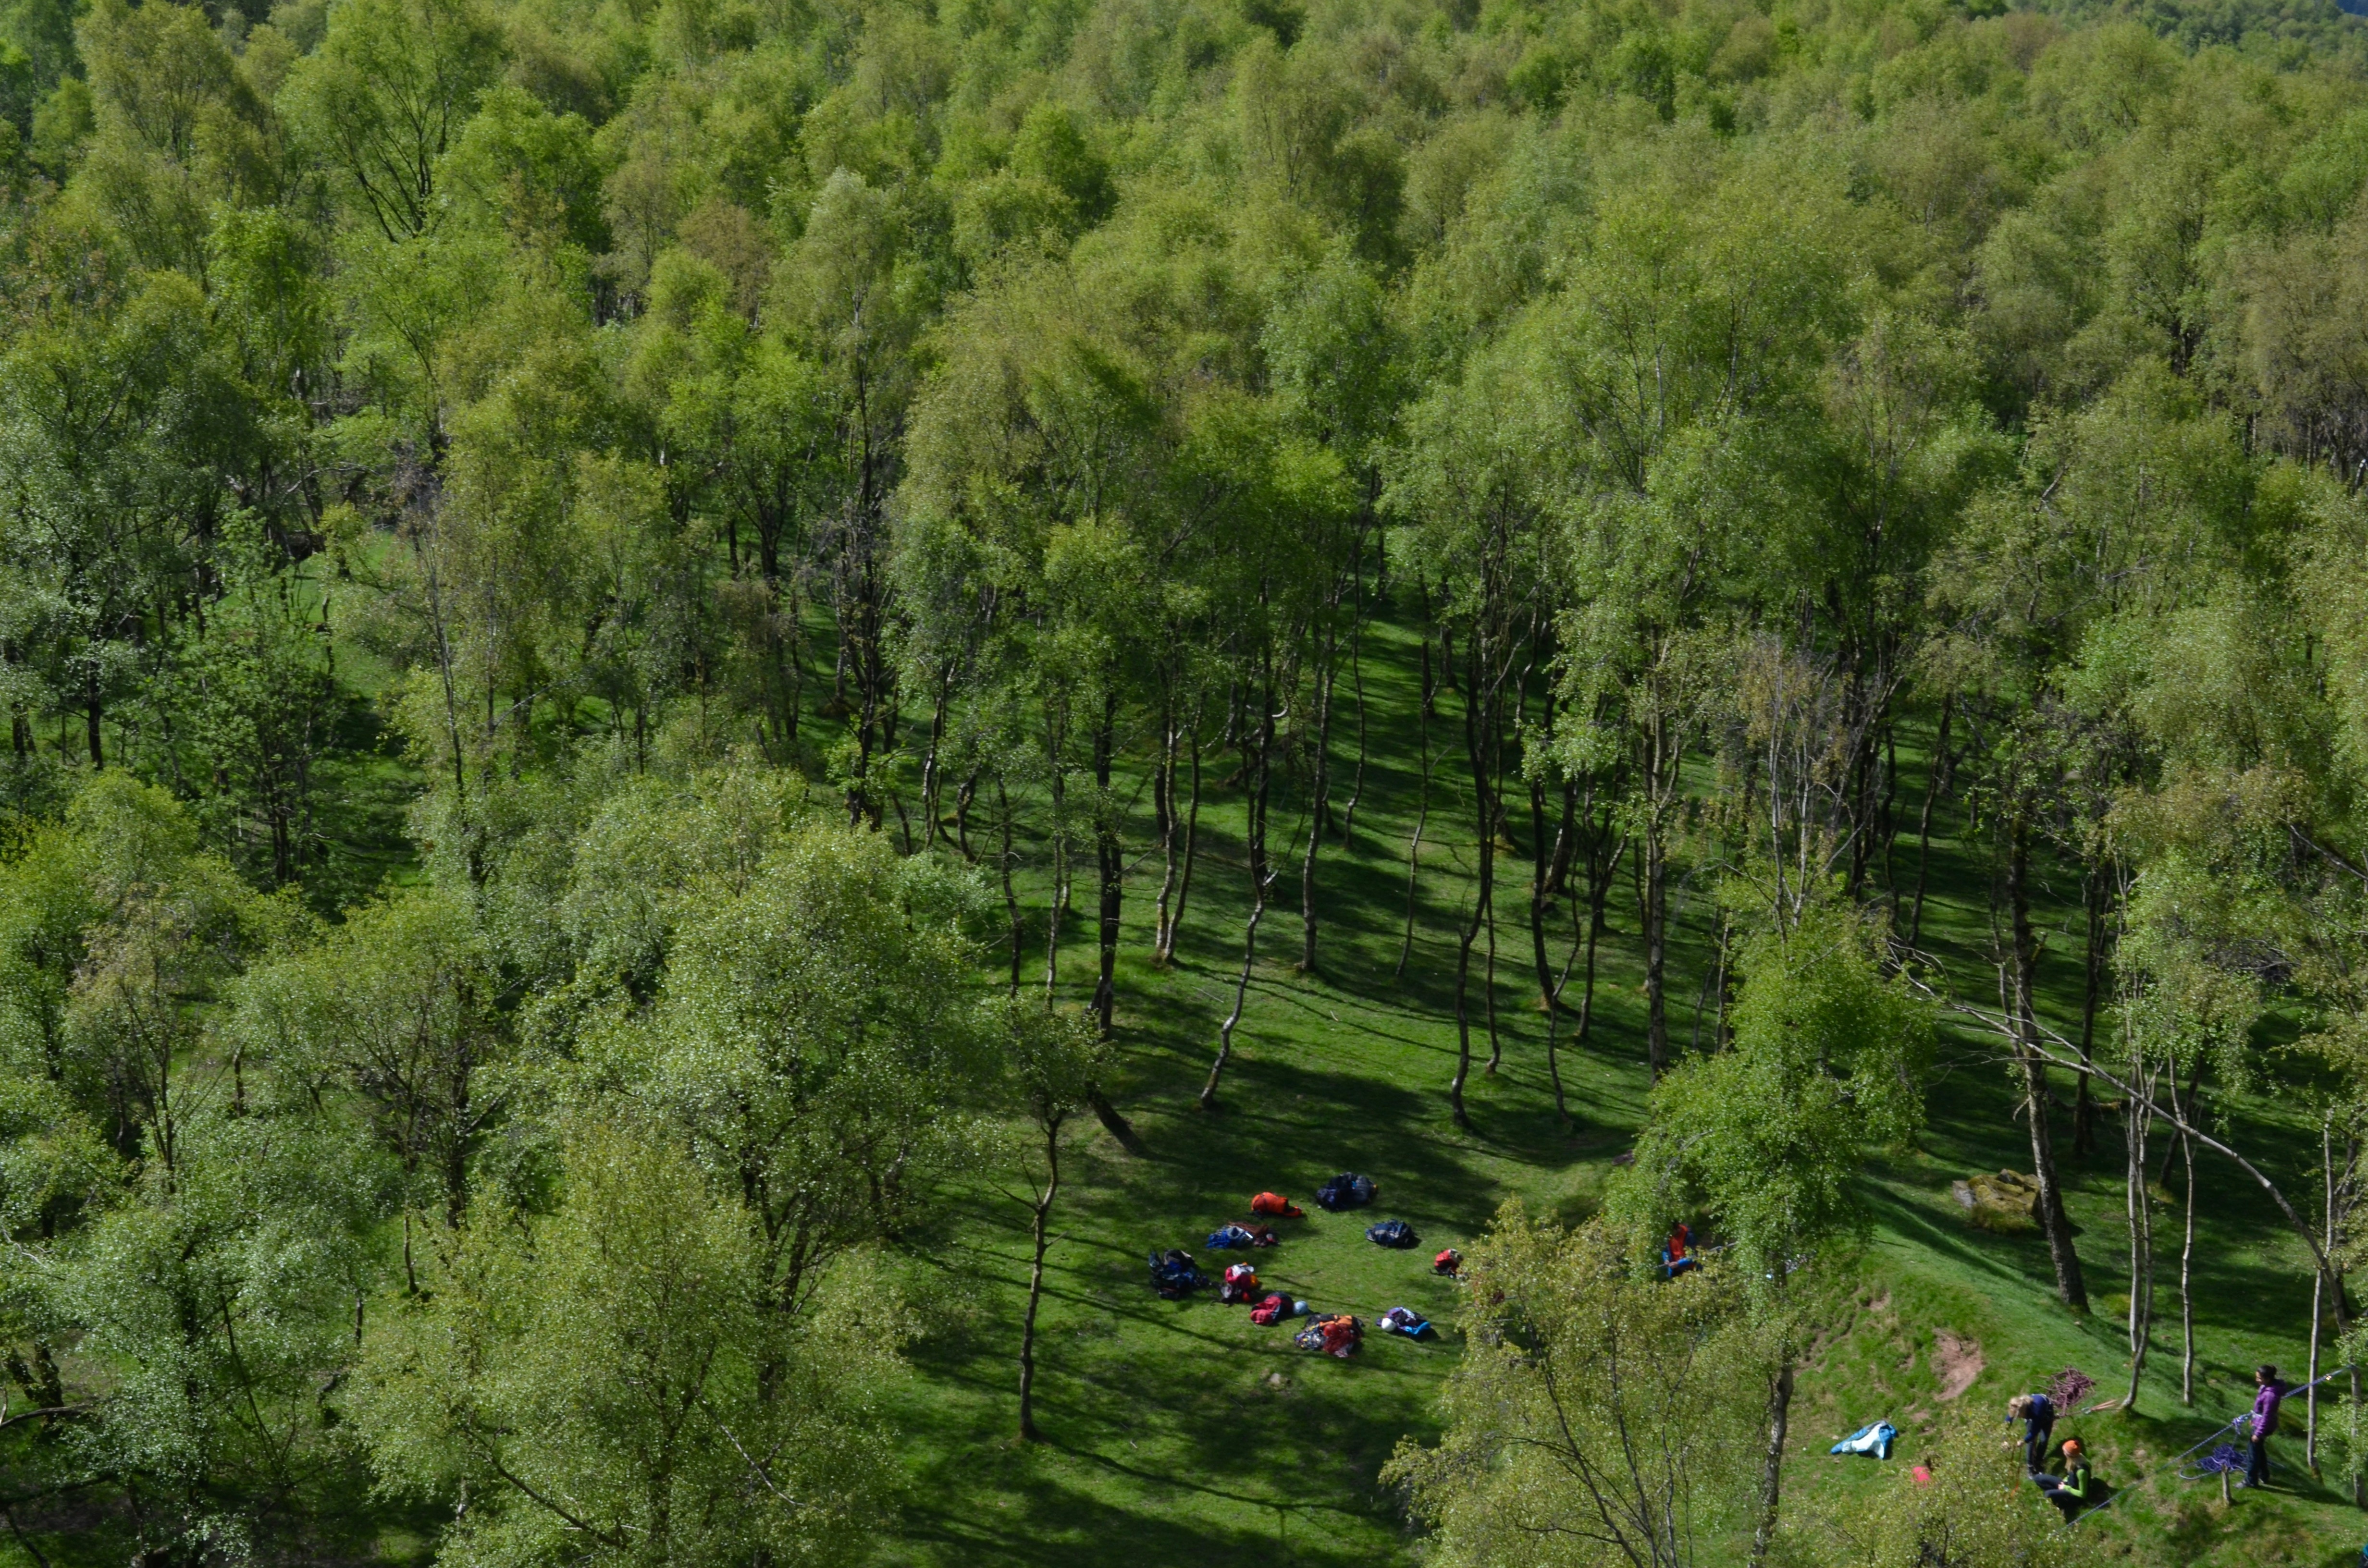
tree, forest, wilderness, trail, meadow, jungle, ridge, vegetation, rainforest, woodland, habitat, ecosystem, biome, old growth forest, natural environment, temperate broadleaf and mixed forest, temperate coniferous forest